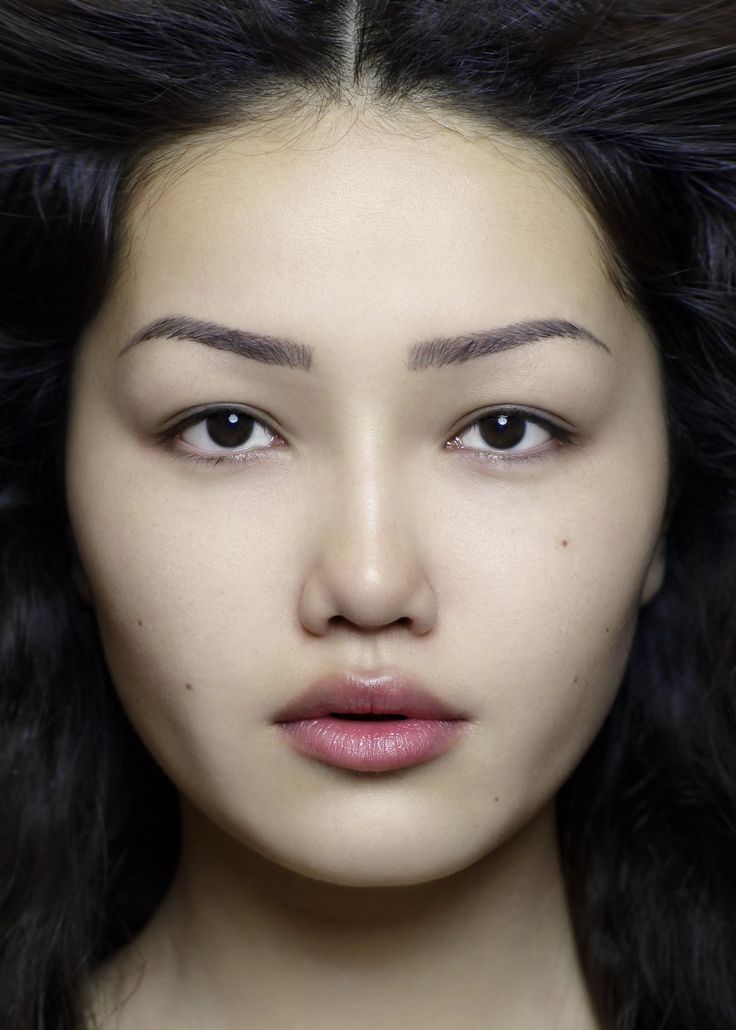
Label: Colored